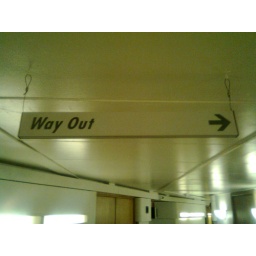
Deep in the bowls of the LG floor in the South East Wing of the BBC's Bush House